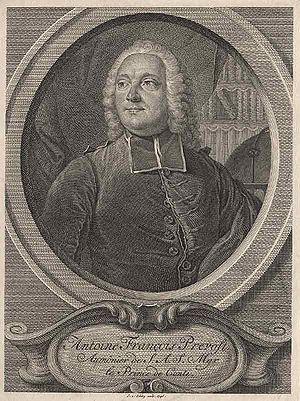
Evreux est une commune française, préfecture du département de l’Eure en Normandie, arrosée par l'Iton. Antique siège épiscopal, capitale du comté d'Évreux, pairie et duché-pairie, confié notamment aux ducs de Bouillon, sa proximité avec Paris en a toujours fait un site stratégique. La ville donna son nom à une branche capétienne ayant régné en Navarre espagnole : les Évreux-Navarre.